Loudoun County Public Schools

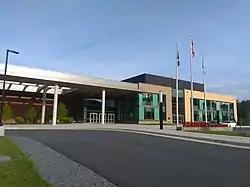
Academies of Loudoun from bus loop

In addition to its traditional high schools, Loudoun County Public Schools (LCPS) operates several specialized instructional centers that offer advanced academics, technical education, and alternative learning pathways.